2019 4 Hours of Shanghai

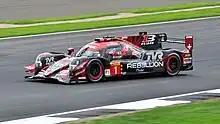
The overall race winner, the #1 Rebellion Racing Rebellion R13, pictured at Silverstone in 2018

The 2019 4 Hours of Shanghai was an endurance sportscar racing event held on 10 November 2019, as the third round of the 2019-20 FIA World Endurance Championship. This was the inaugural running of the race, in a four-hour format, having previously been run as the 6 Hours of Shanghai. The race was won overall by Bruno Senna, Gustavo Menezes, and Norman Nato, in the #1 Rebellion Racing Rebellion R13, with the race being the first win on the road for a non hybrid LMP1 since the first ever WEC race, the 2012 12 Hours of Sebring.